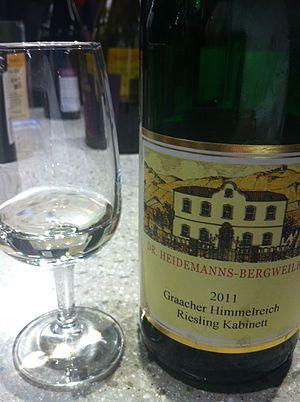
Le vignoble de Moselle est l'une des 13 régions viticoles allemandes d'appellation d'origine contrôlée. La région couvre les vallées de la Moselle, de la Sarre et de la Ruwer depuis l'embouchure de la Moselle à Coblence et en amont jusqu'aux environs de Trèves dans le Land de Rhénanie-Palatinat. Avant le 1ᵉʳ août 2007, la région s'appelait « Moselle-Sarre-Ruwer », mais elle a changé pour un nom considéré comme plus convivial. Les villes constituant la région sont Sarrebourg, Konz, Trèves, Schweich, Bernkastel-Kues, Traben-Trarbach, Zell, Cochem et Coblence. Les plus grands vignobles sont Piesport, Zell, Leiwen, Konzer Tälchen, Neumagen-Dhron, Mehring, Bernkastel-Kues et Trittenheim.